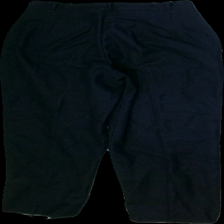
View: back
Type: Trousers
Category: Ladies
Brand: Not in the list
Colors: Blue
Material: 66%wool 34%cotton
Cut: Regular
Season: Winter
Stains: Major
Smell: Major
Price range: <50
Recommended usage: Export